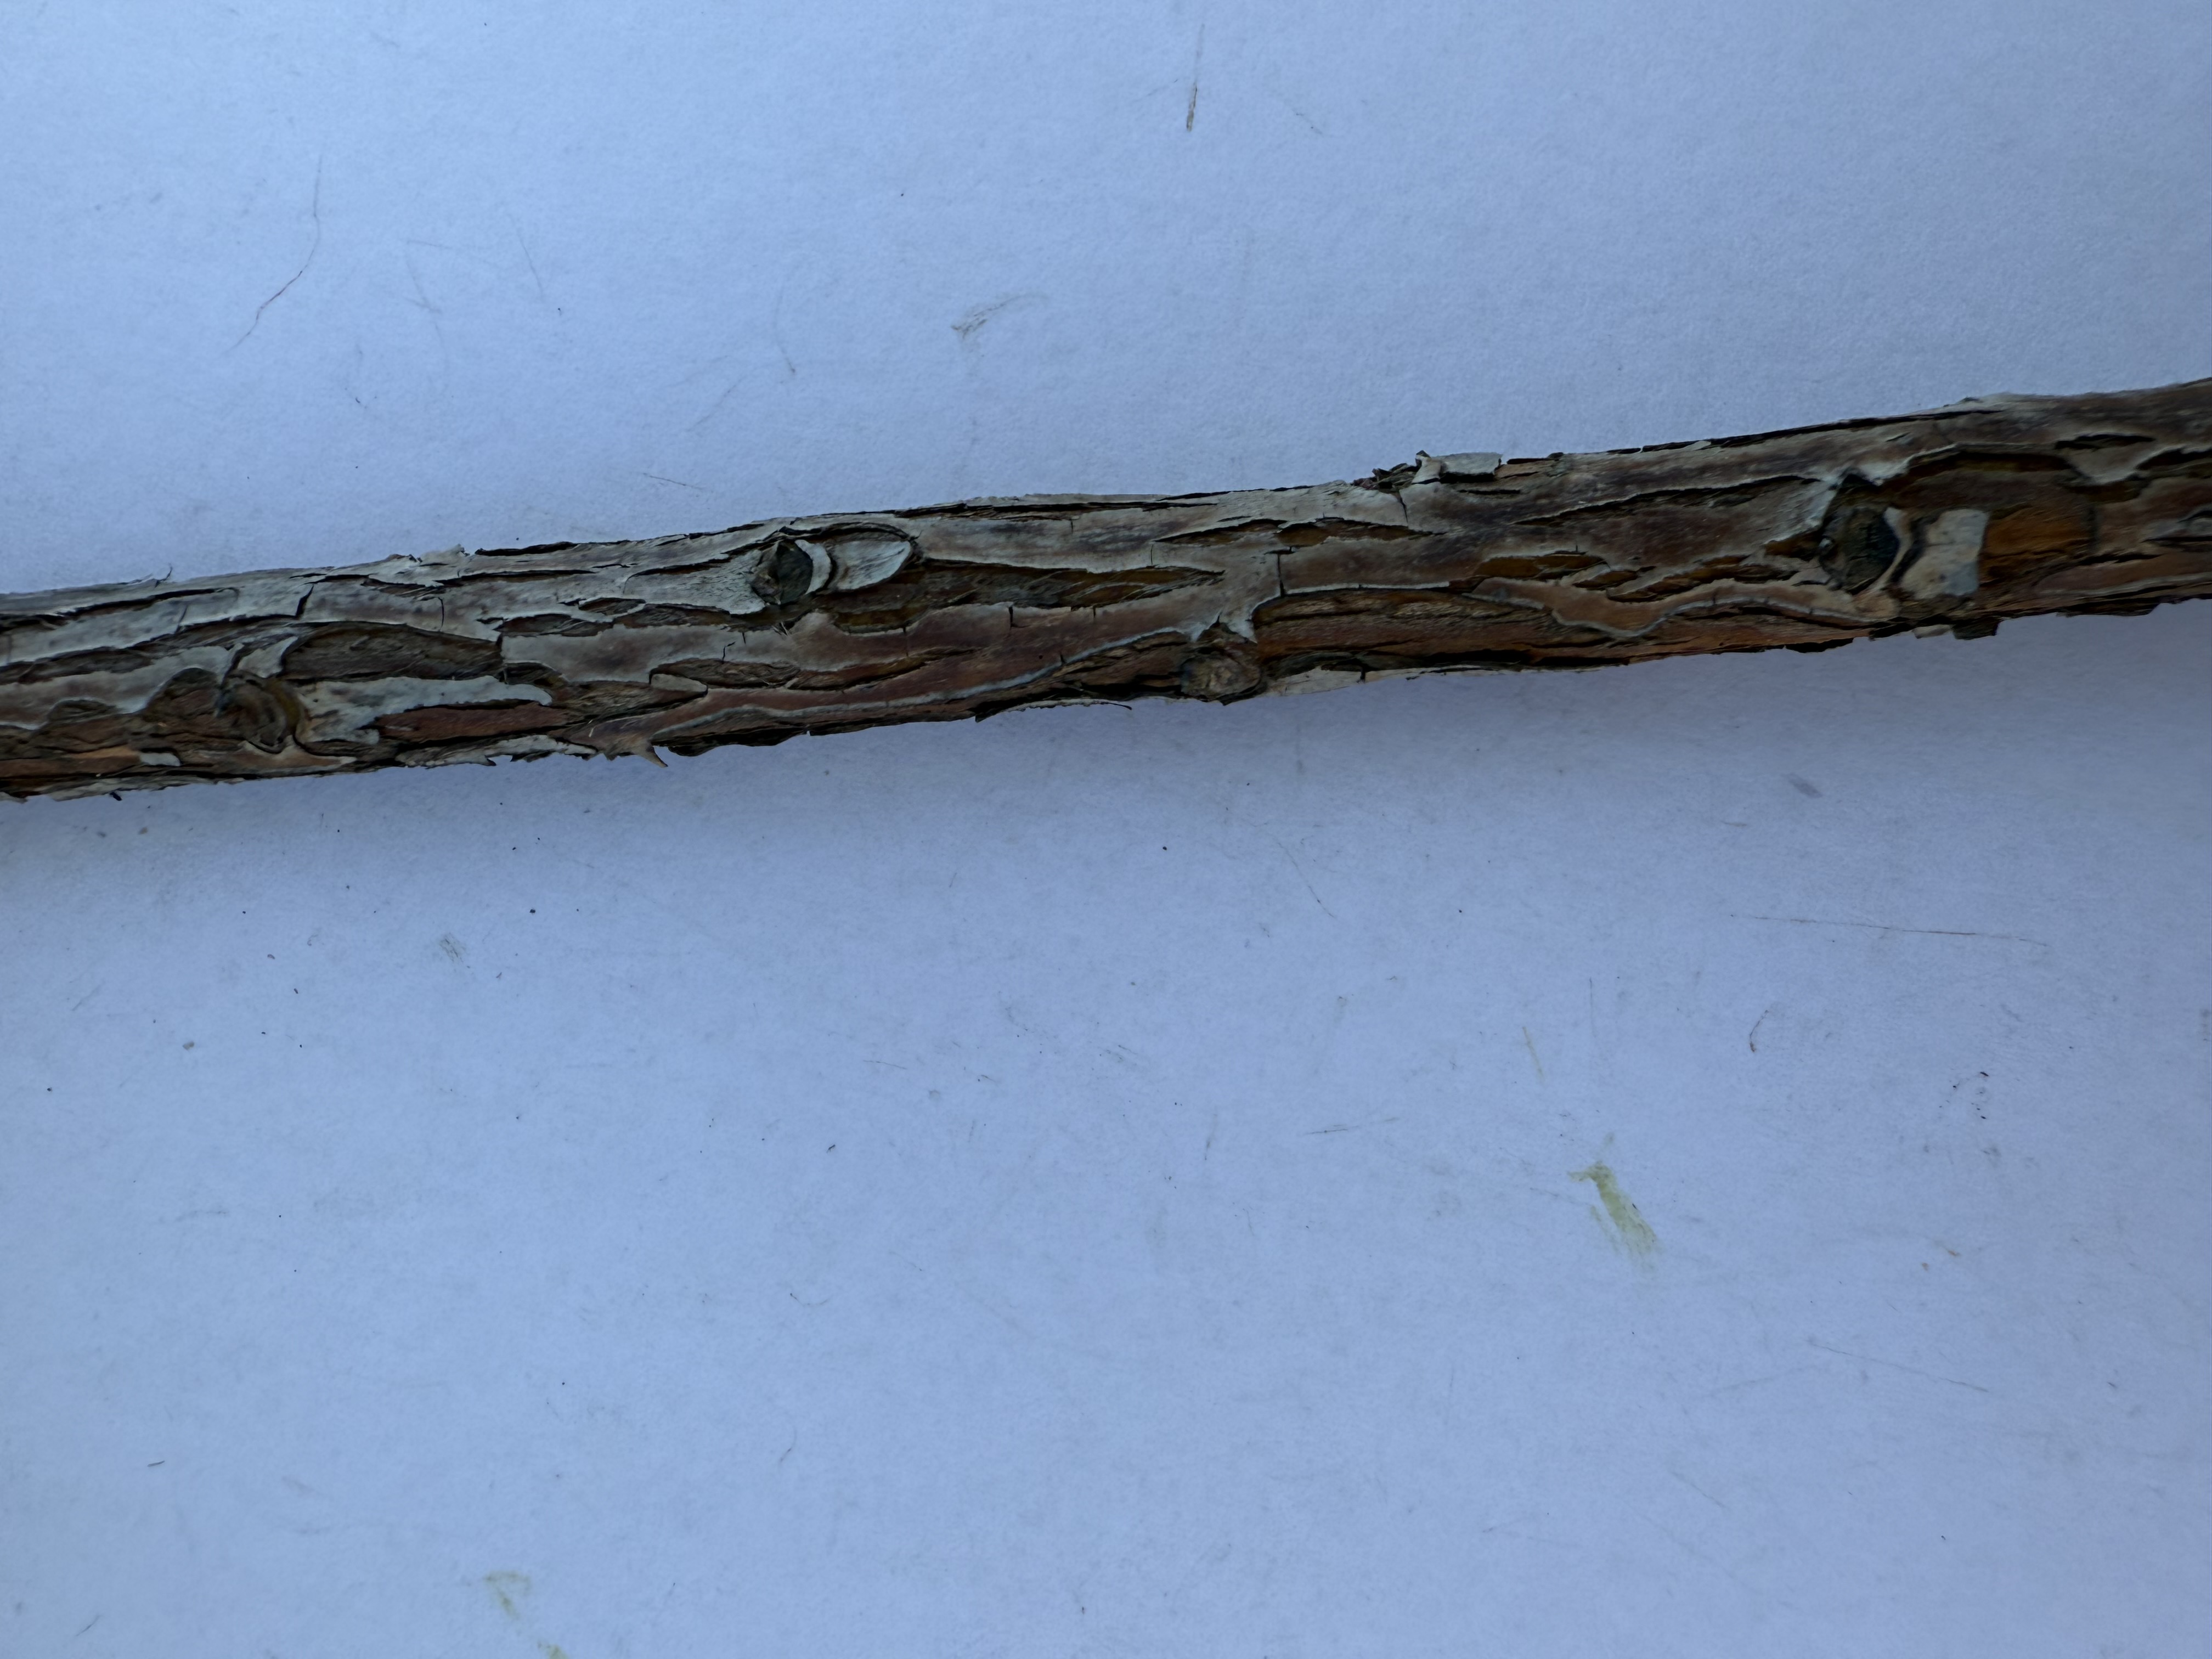
Variety: Wild Strawberry